Christianisation of Scotland

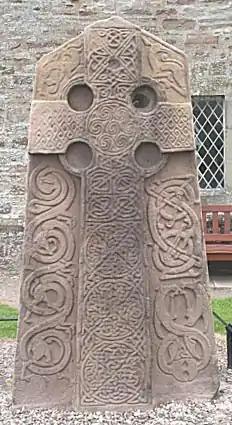
The Class II Kirkyard stone c. 800 AD from Aberlemno

The conversion of the Gaelic kingdom of Dál Riata in the west of modern Scotland is traditionally attributed to the work of St. Columba. However, given the close cultural and linguistic ties, and the short distance across the seas, between the region and Ireland, which had begun to be Christianised from at least the fifth century, it is likely that Christianity had already reached this part of modern Scotland before his arrival in the mid-sixth century. In this view, the role of clergy owing their loyalty to Iona and elsewhere was to consolidate the position of Christianity in the region and beyond and to provide pastoral care for the people there.